Alavi Bohras

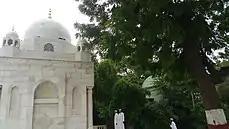

During the 11th century AD, when 18th Fatimid Imam Al-Mustansir Billah was in power in Cairo, the region of Khambhat, Patan and Siddhpur saw extensive activities of Isma’ili Da’wat and then after the concealment of the 21st Fatimid Imam At-Tayyib Abu'l-Qasim in 532 AH/1138 AD, the holy preachers and propagandists worked under the absolute guidance of their religious chief-"da’i" "al-mutlaq" who were serving as a representatives of their concealed Imam. These preachers served as the head of the Da'wat in Indian subcontinent, locally known as the "wali" or "maulaai", were regularly selected by the "da'i al-mutlaq" residing in Yemen. It was during the "da’iship" of 17th Da’i Hasan Badruddin (809–821 AH/ 1406–1418 AD), the city of Ahmedabad was founded and Ahmad Shah I invited Adam Shujaa’uddin bin Sulaiman, Shaikha Mujaal and Khwaja Kalaan to convince the Bohra traders and rich merchants to start their trade from Ahmedabad and make it their home-town. Till the time of 19th Da'i Idris Imaduddin (832-872 AH/1428-1468 AD), due to the efforts of Adam Shujaa’uddin sizable Bohras migrated from Patan to Ahmedabad.